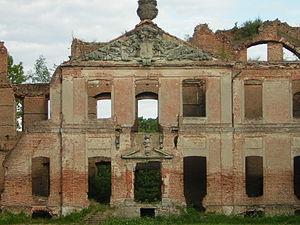
Le traité de Finkenstein ou Finckenstein a été conclu entre la Perse et la France au château de Finckenstein, en Prusse-Occidentale, le 4 mai 1807.